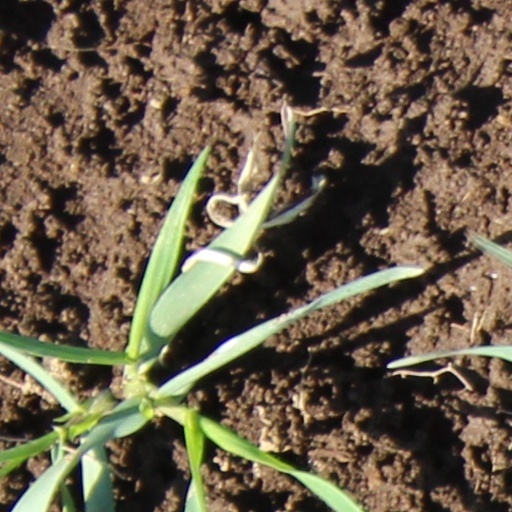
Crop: wheat